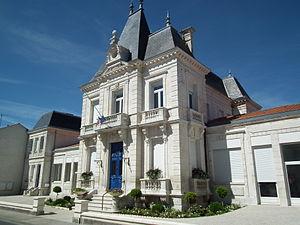
Hôtel de ville d'Etaules
Étaules est une commune du Sud-Ouest de la France, située dans le département de la Charente-Maritime et la région Nouvelle-Aquitaine. Ses habitants sont appelés les Étaulais et les Étaulaises.